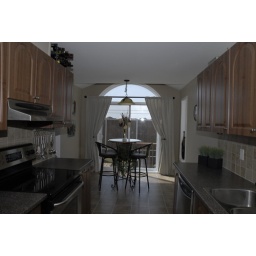
Loads of space in the dinette with cathedral ceiling. Patio door and crescent shaped window fill the room with natural light.